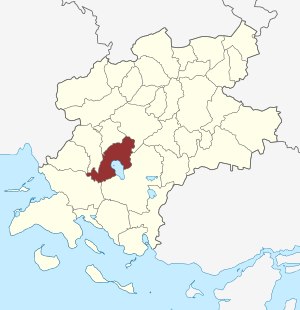
Øster Hæsinge Sogn
Sognets placering
Øster Hæsinge Sogn er et sogn i Fåborg Provsti. Sognet ligger i Faaborg-Midtfyn Kommune. Indtil kommunalreformen i 2007 lå det i Faaborg Kommune og indtil kommunalreformen i 1970 lå det i Sallinge Herred. I Øster Hæsinge Sogn ligger Øster Hæsinge Kirke.